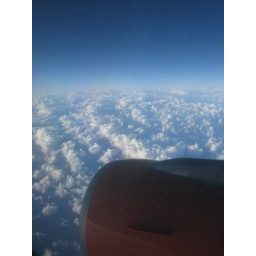
Viewing cloud from above at about 36,500ft flying over France on way to southern Spain.